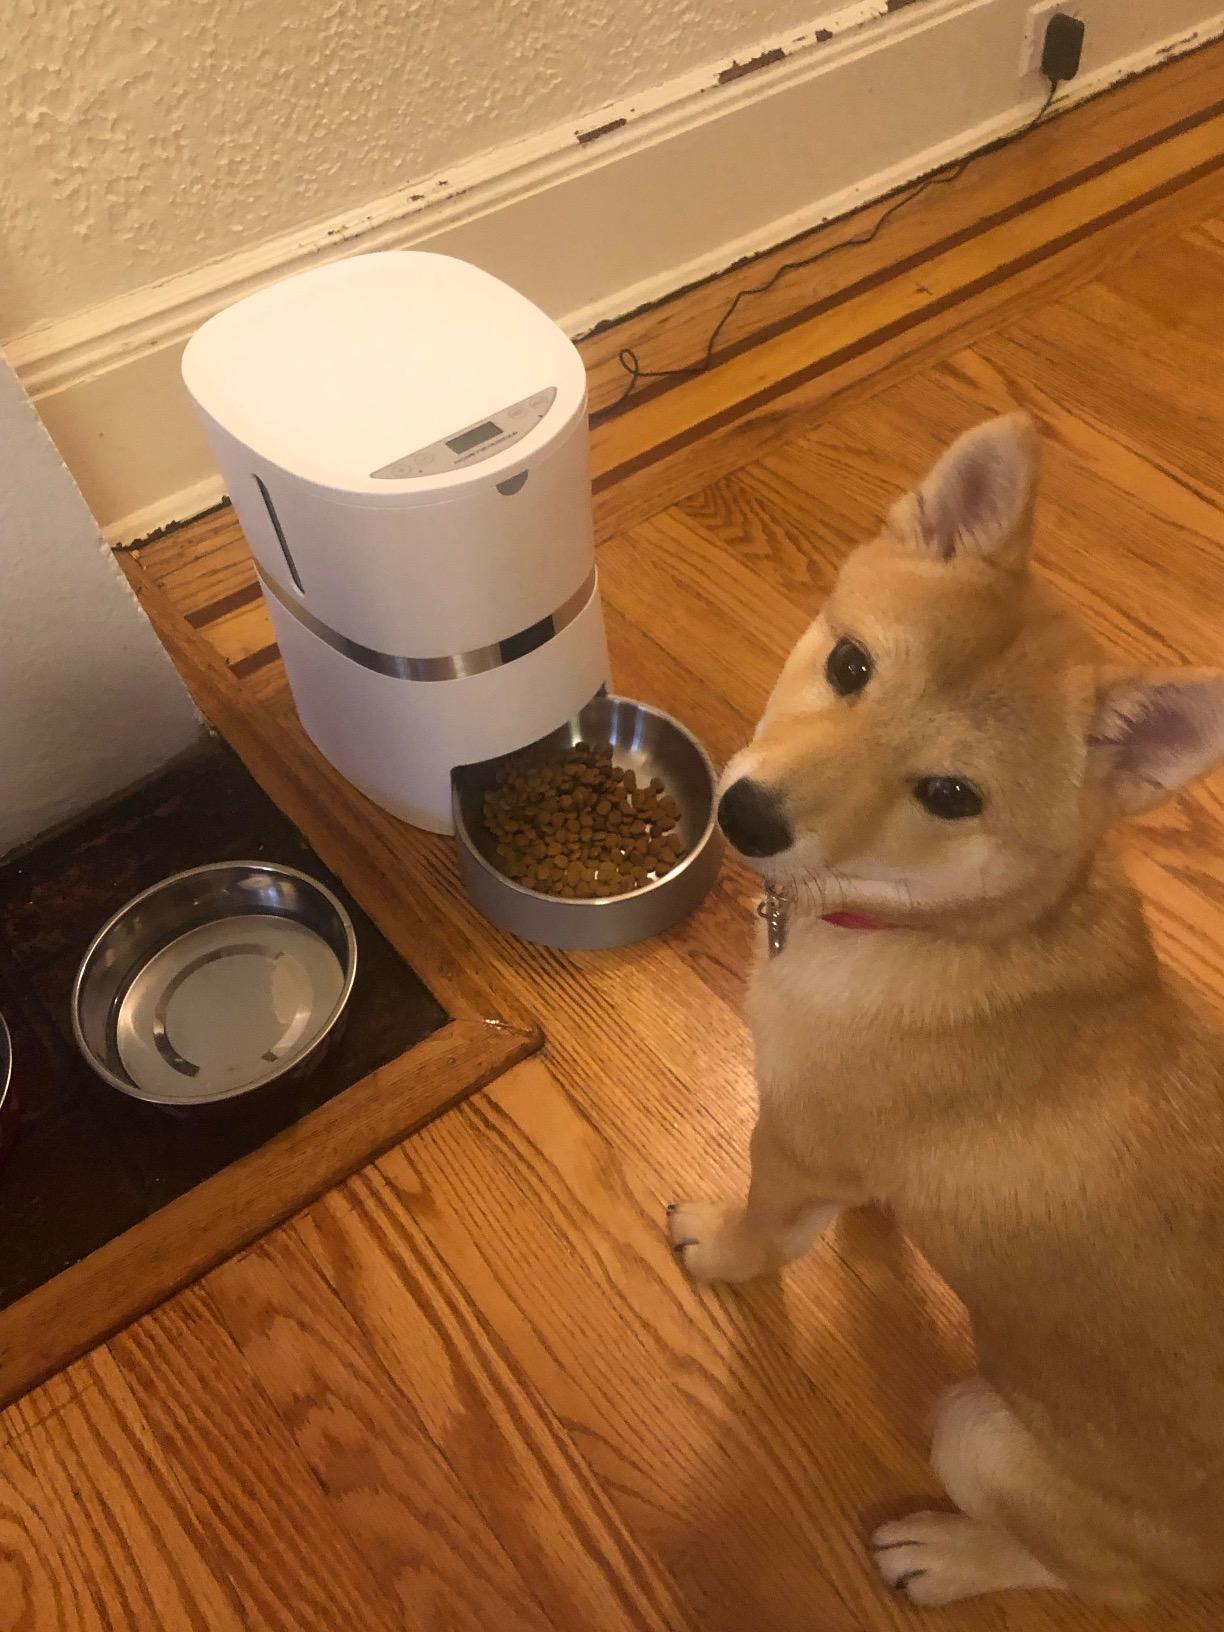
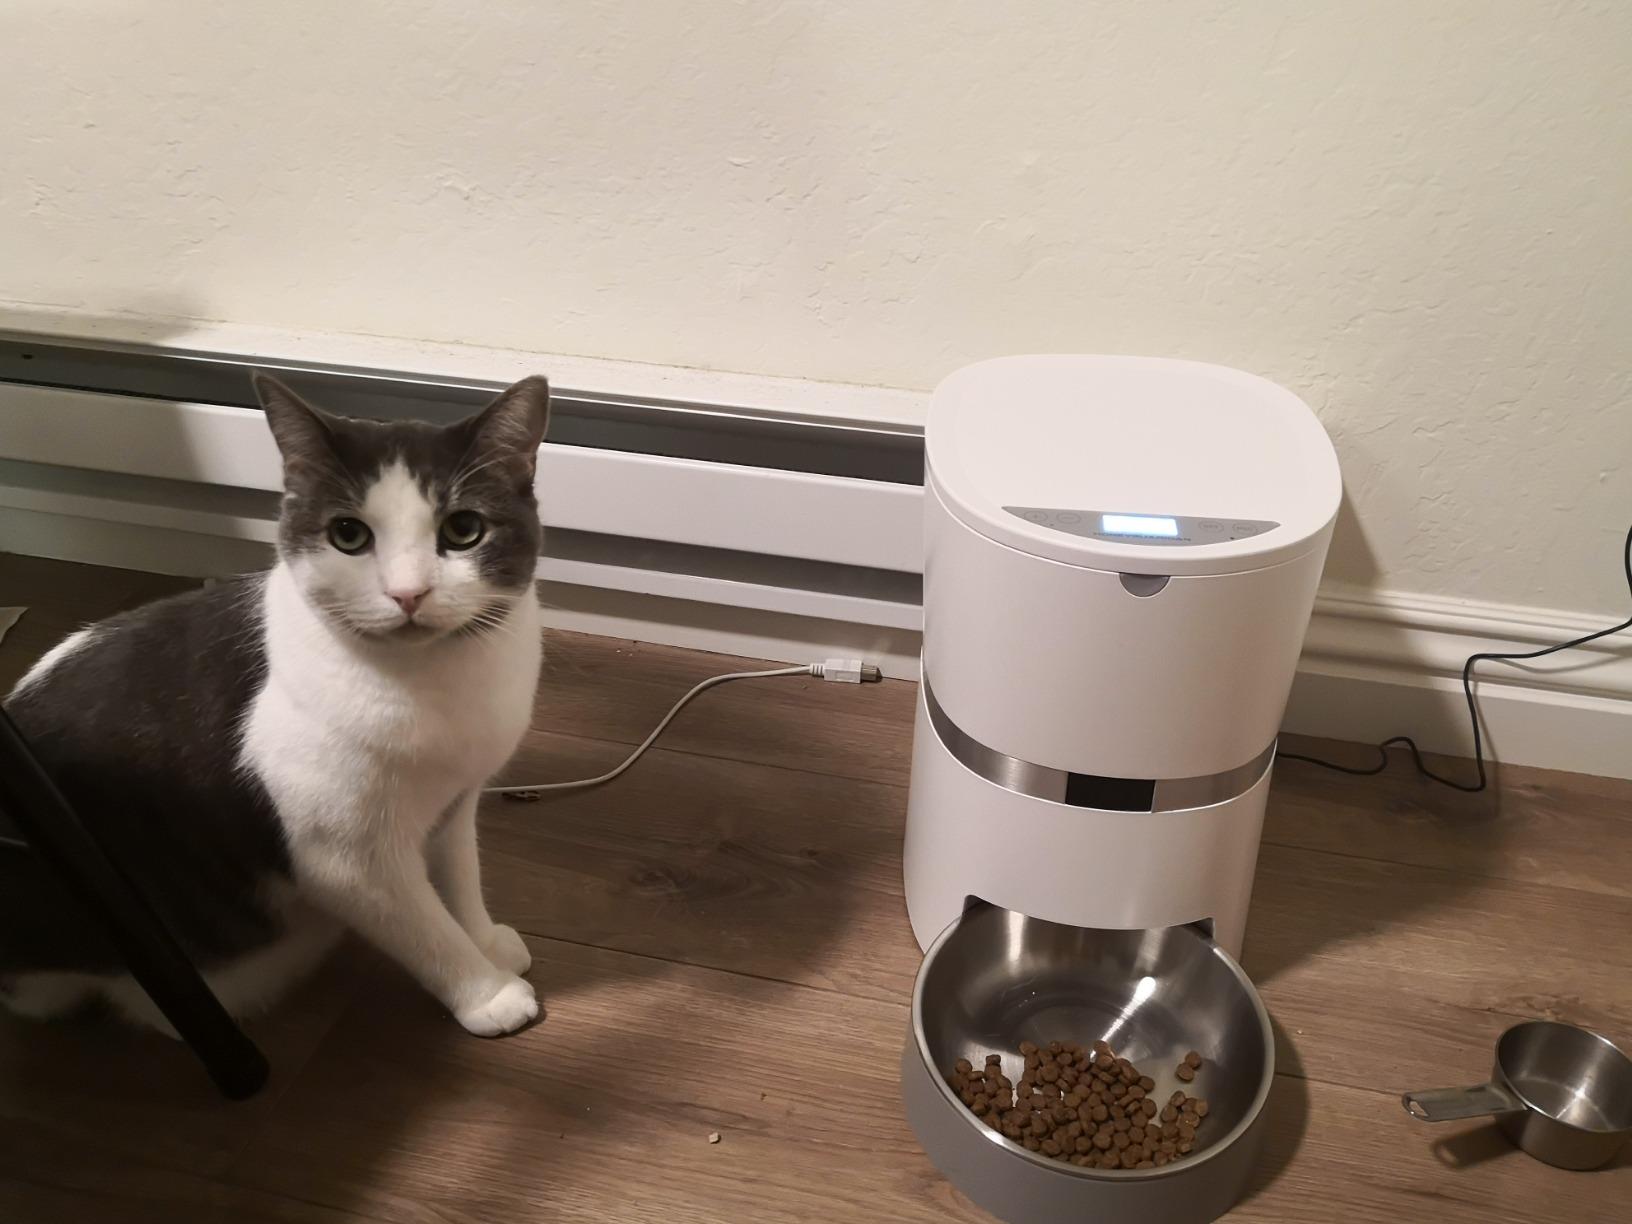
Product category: items_feeder
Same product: yes